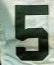
Number: 5